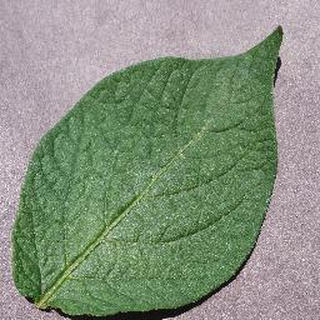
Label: healthy_potato